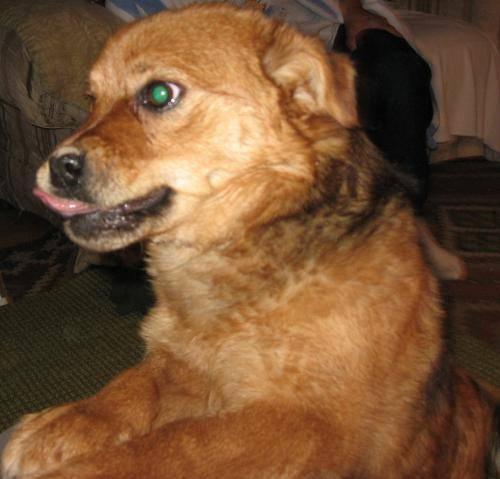
dog